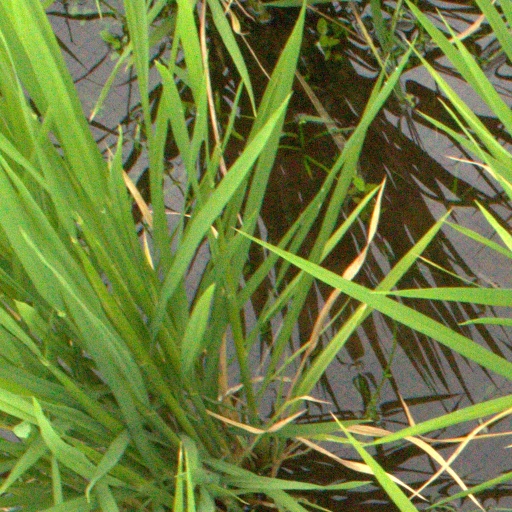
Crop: rice